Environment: real
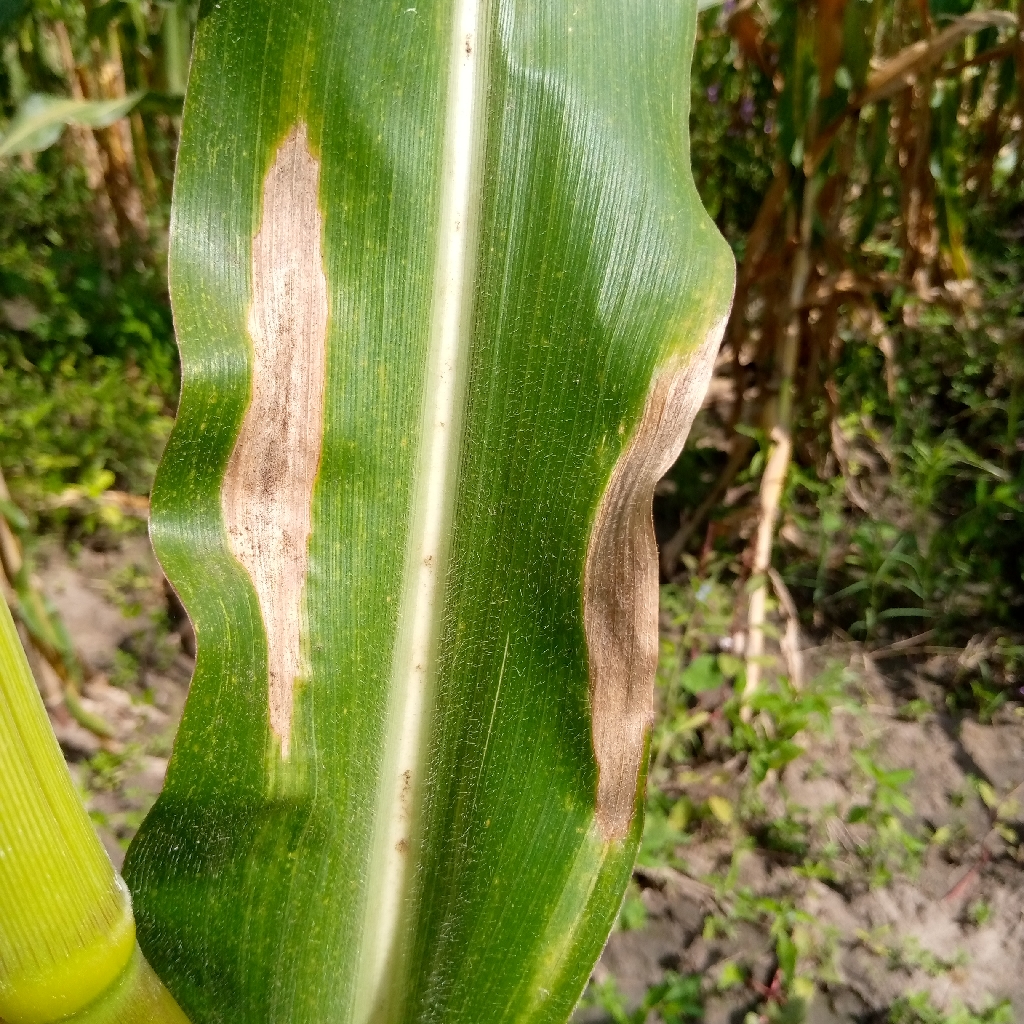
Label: northern_corn_leaf_blight